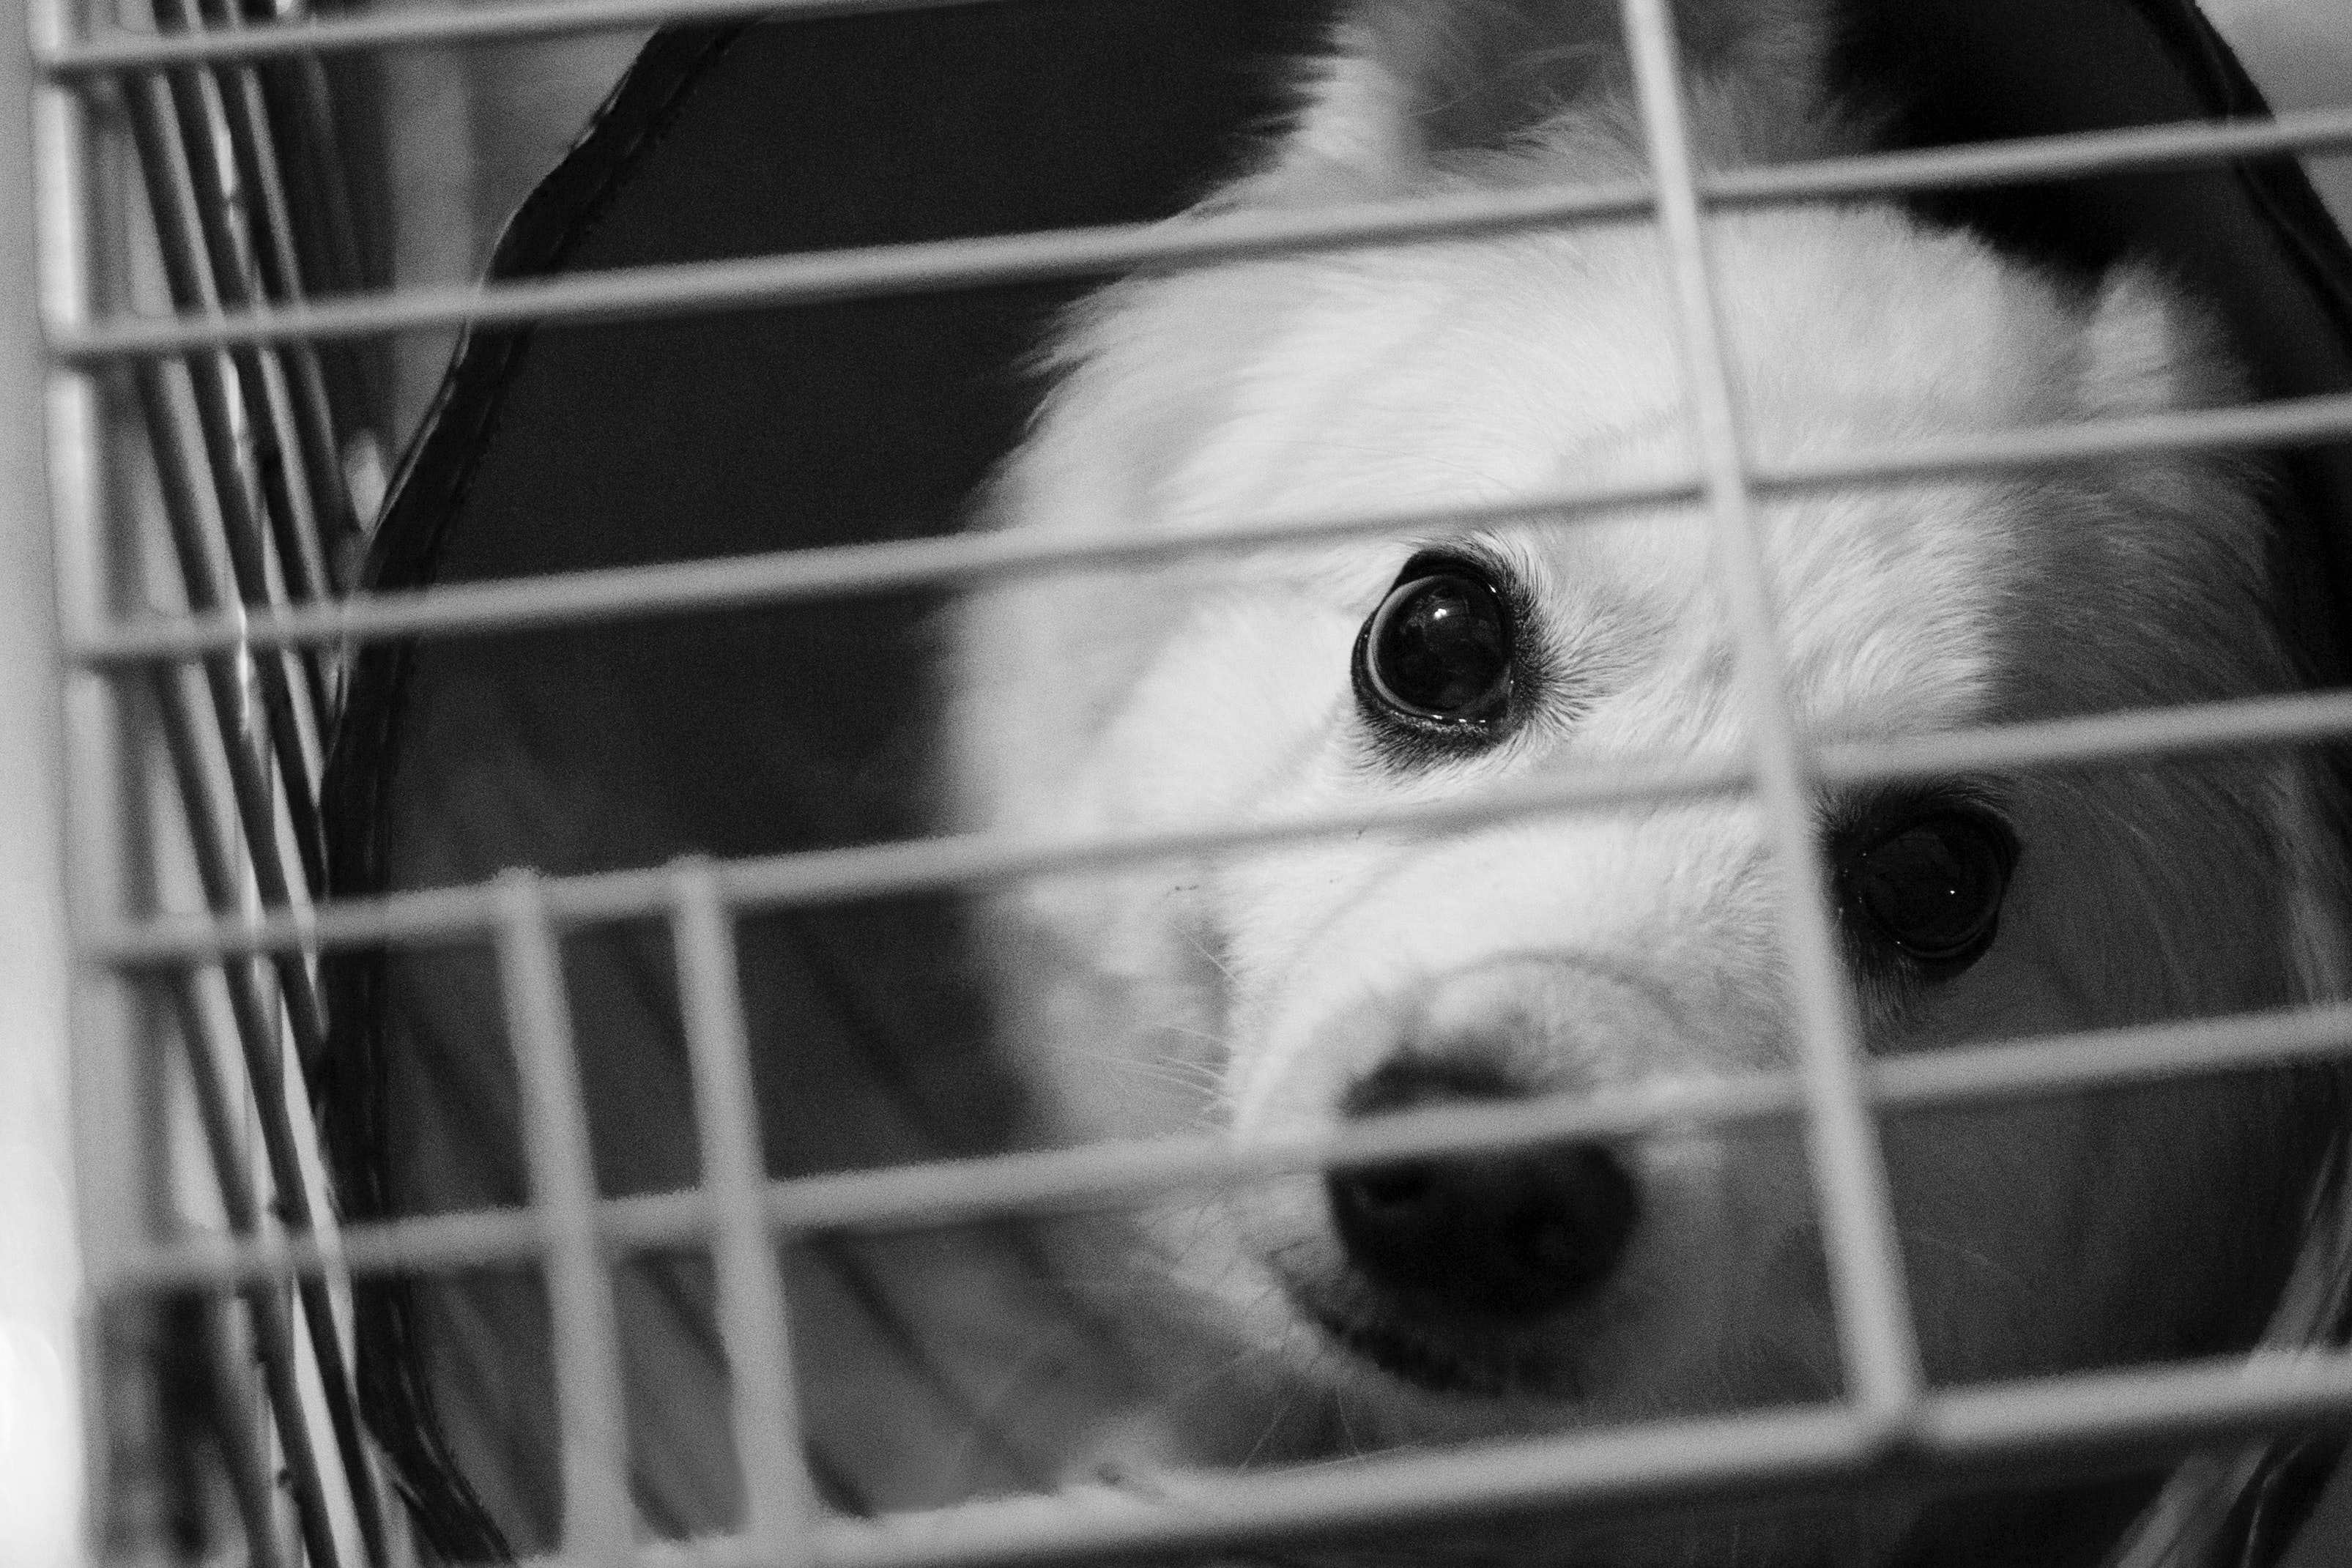
animal shelter, cage, black, black and white, snout, canidae, dog, dog breed, puppy, monochrome photography, photography, maltese, carnivore, kennel, dog crate, Dog supply, monochrome, style, Pet supply, whiskers